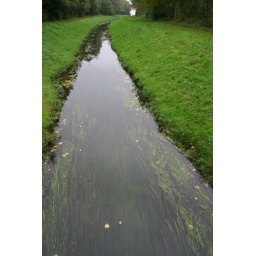
small river stream in Yverdon heading towards the lake Neuchatel